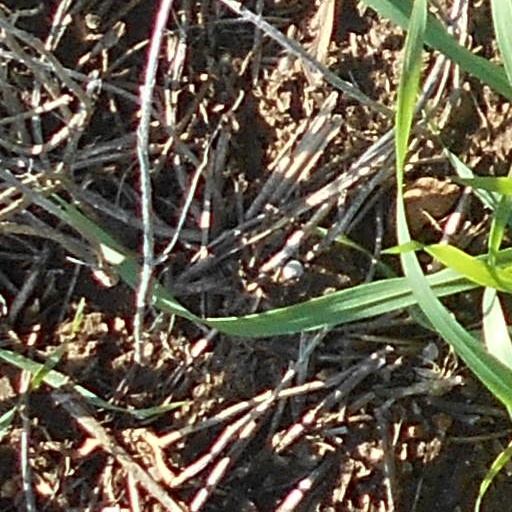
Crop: wheat